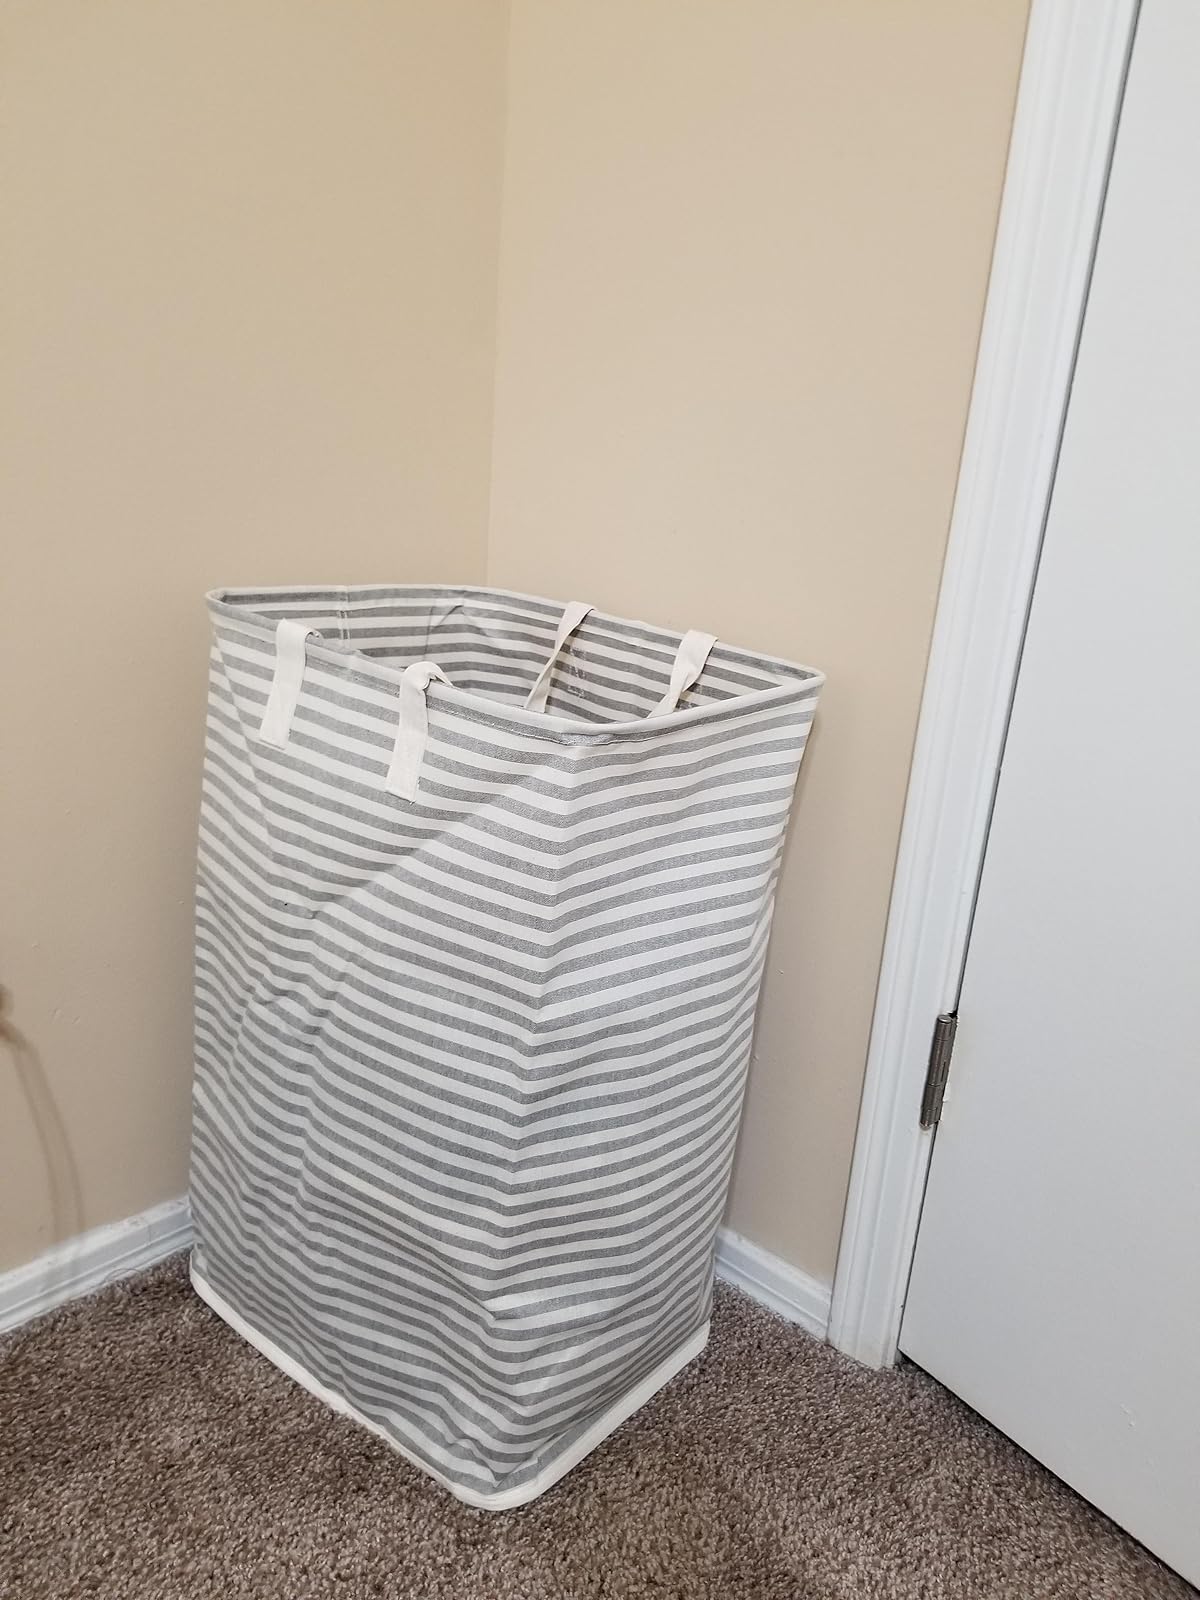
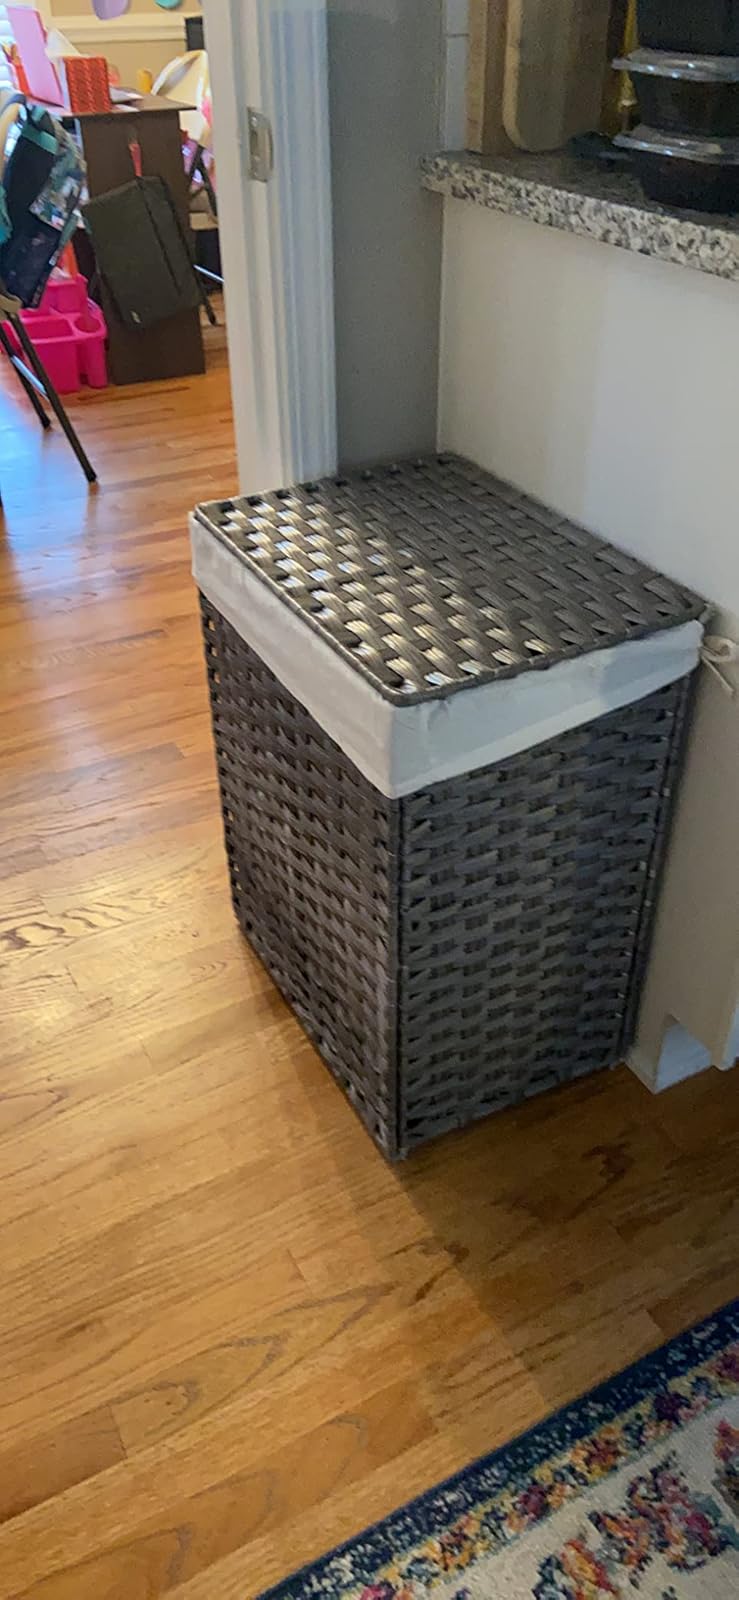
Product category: items_hamper
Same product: no